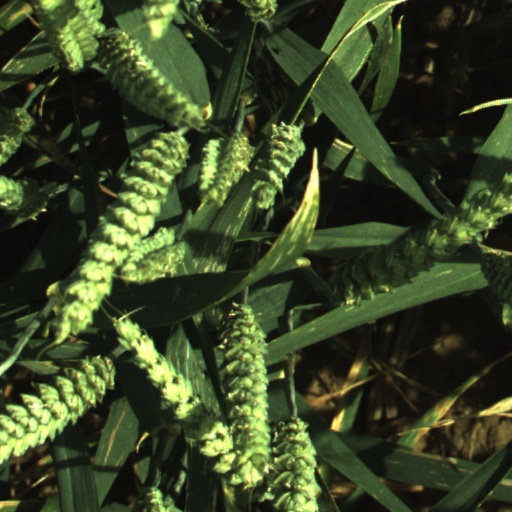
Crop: wheat